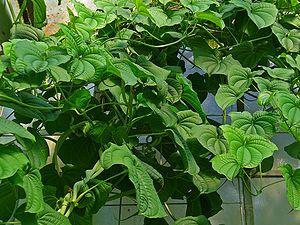
Dioscorea esculenta, communément appelé petit igname, est une espèce d'igname, mais avec un corme plus petit que la plupart des autres ignames. Il est plus proche de la taille d'une pomme de terre ou d'une patate douce. Il est cultivé en Inde, au Népal, au Bangladesh, au Myanmar, en Thailande, au Vietnam, en Malaisie, en Indonésie, aux Philippines, en Nouvelle-Guinée.